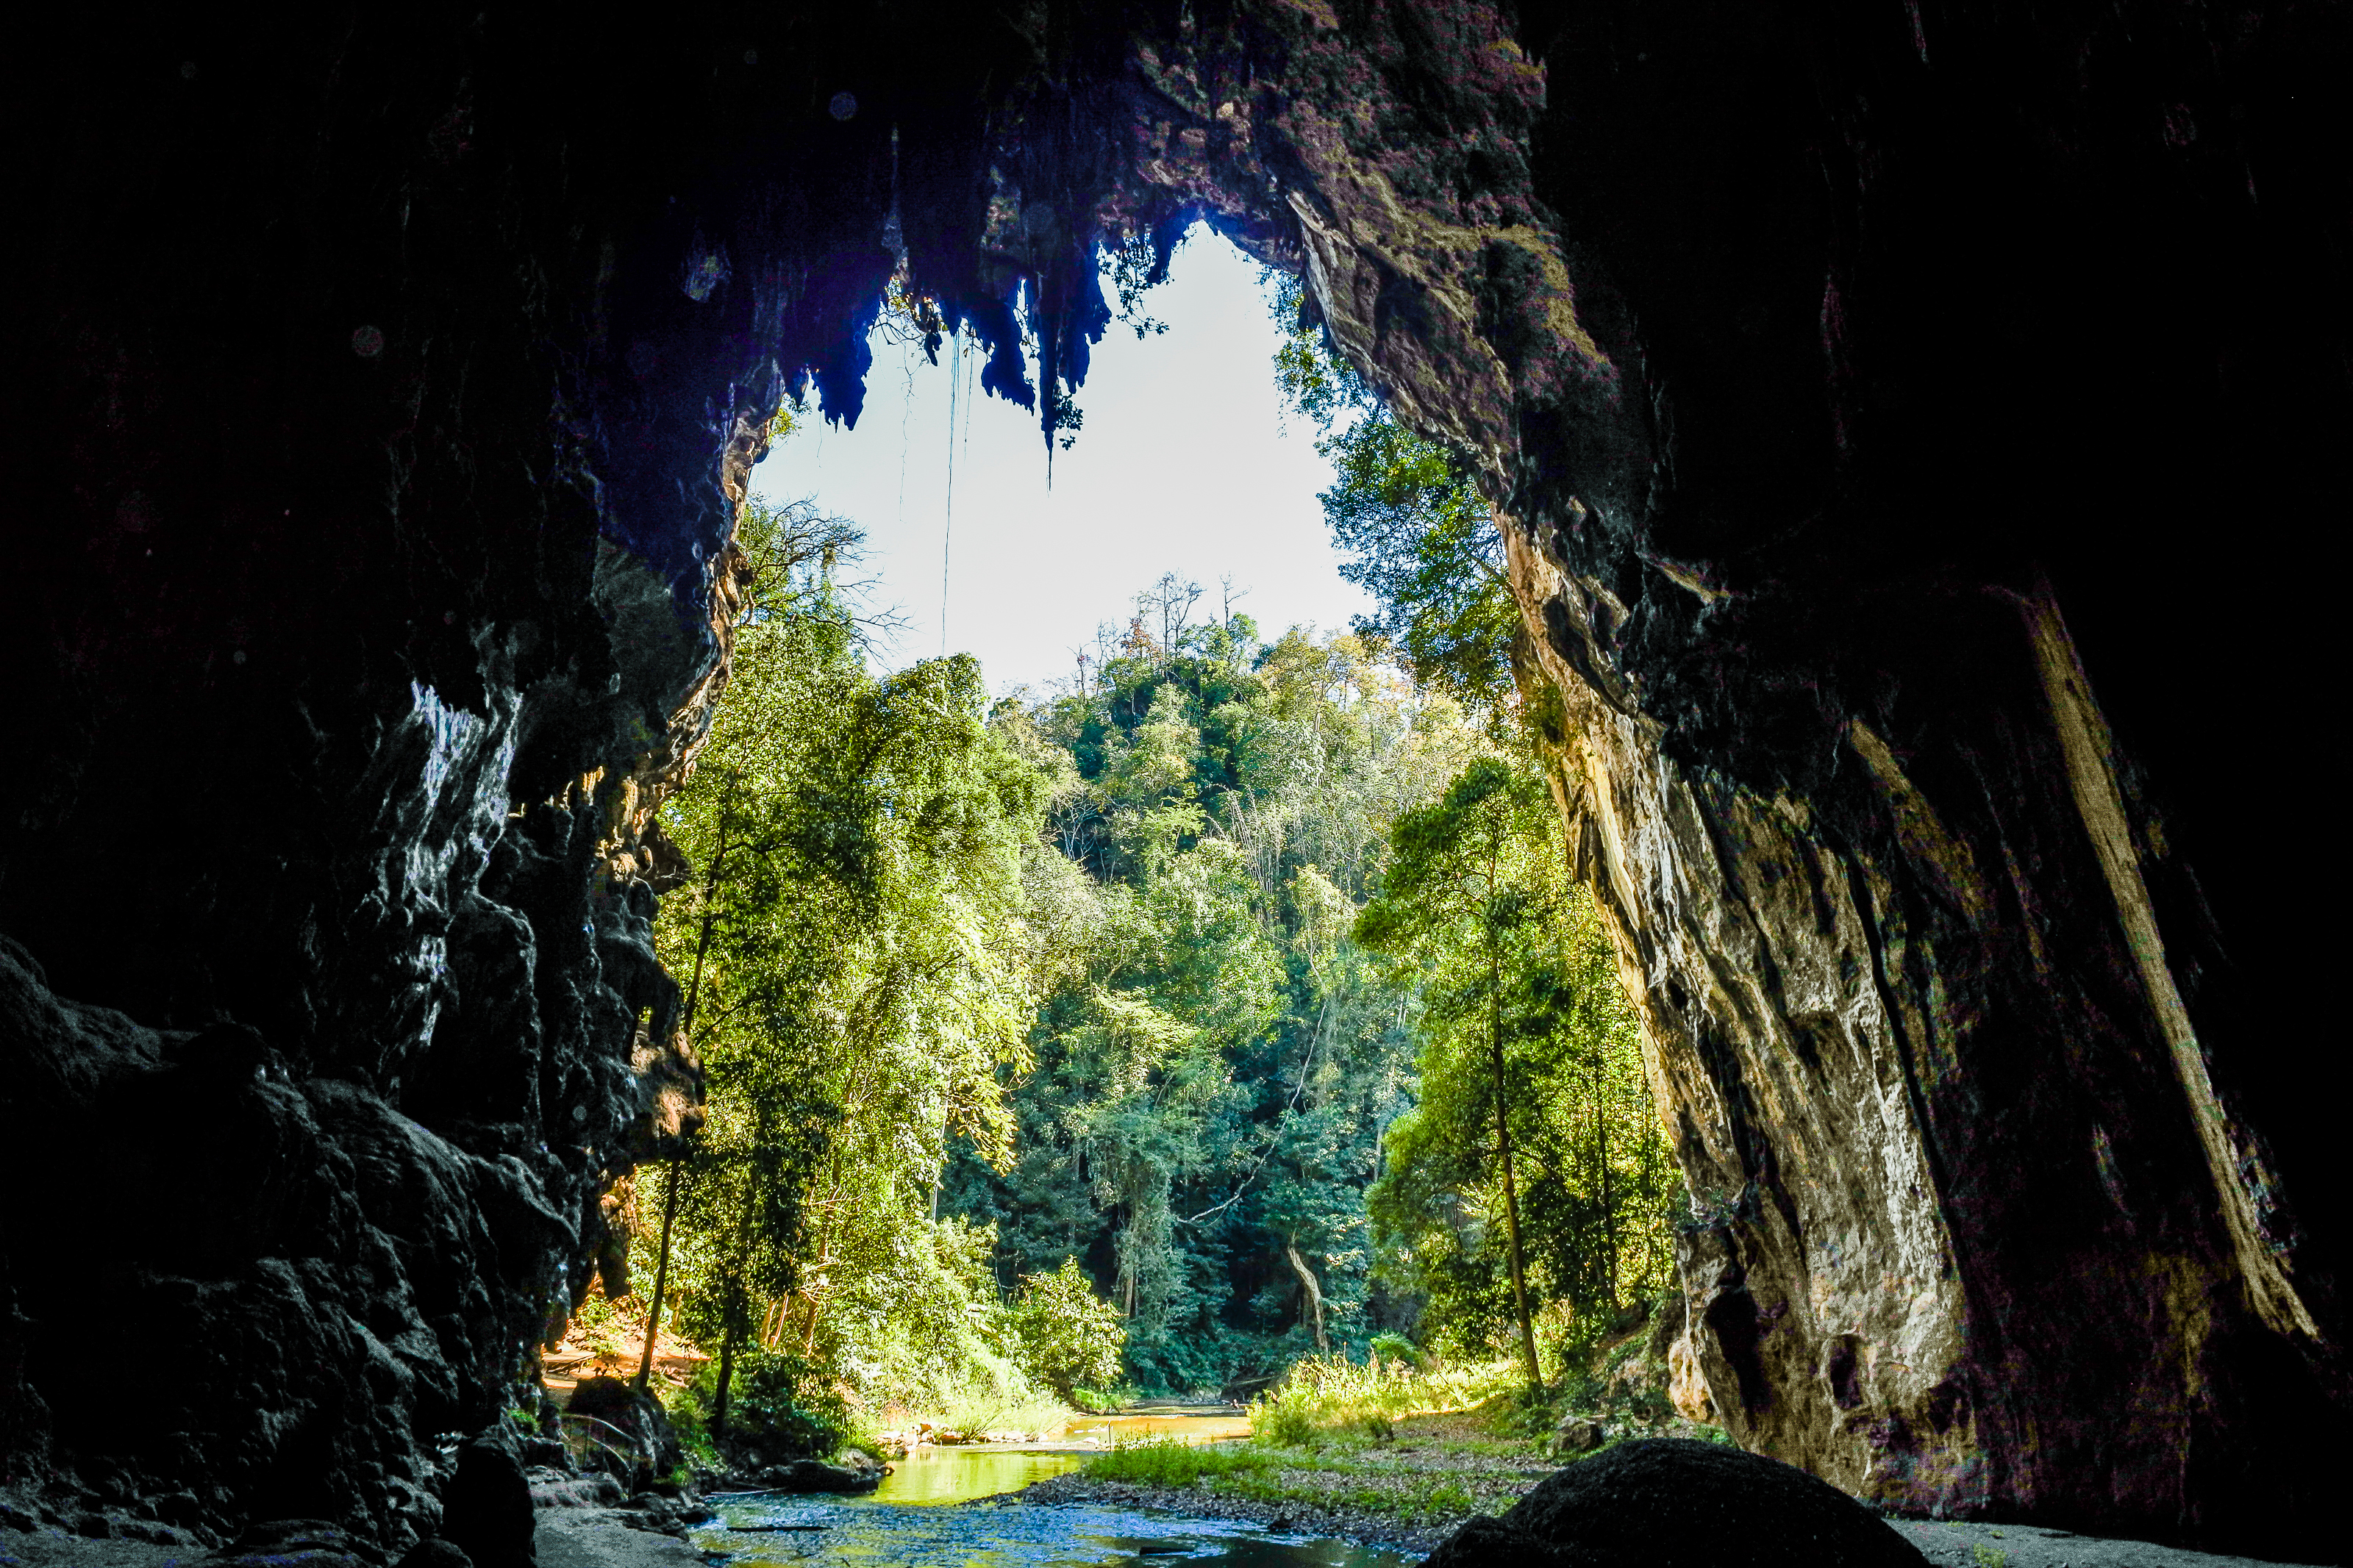
lod, tourism, geology, inside, scenic, sun, interior, lot, rock, amazing, beautiful, mountain, limestone, tham, walking, thailand, dark, pai, cave, famous, green, natural, nature, asia, stalagmite, people, water, lifestyle, stone, adventure, mae hong son, outdoor, attraction, light, underground, background, person, stalactite, backpack, fish, sunset, silhouette, river, travel, landscape, natural landscape, tree, vegetation, nature reserve, natural environment, formation, sea cave, sky, leaf, woody plant, sunlight, forest, coastal and oceanic landforms, jungle, plant, erosion, watercourse, old growth forest, darkness, rainforest, valdivian temperate rain forest, national park, world, lake, state park